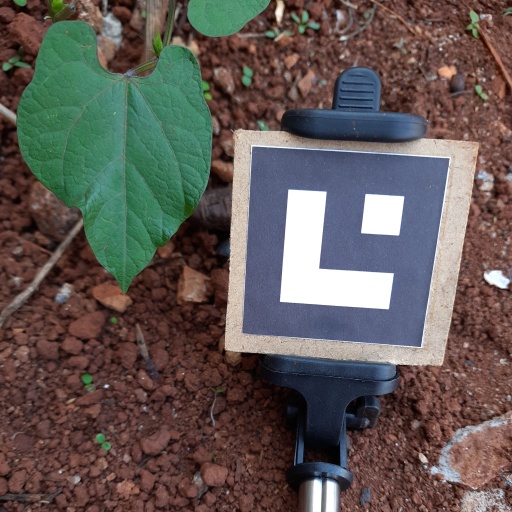
Observations: wavy surface, no eating holes, under shade